Andrey Bolotov

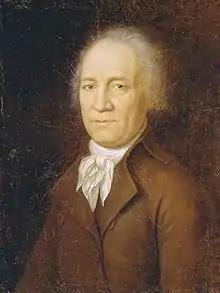
Andrey Bolotov

Andrey Timofeyevich Bolotov (Russian: Андрей Тимофеевич Болотов; 18 October 1738 – 16 October 1833) was the most prolific memoirist and the most distinguished agriculturist of the 18th-century Russian Empire.